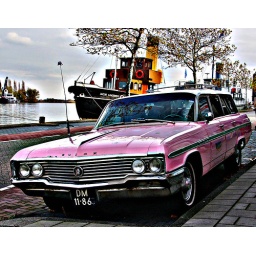
Manipulated image of an old pink Buick with an old boat on the river Zaan in the background, Wormerveer, North Holland